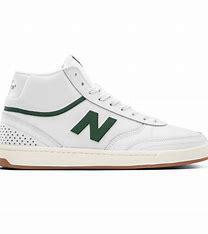
Brand: New
Model: Balance New Balance Numeric 440